William Price Craighill

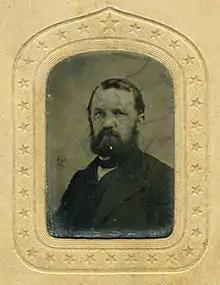

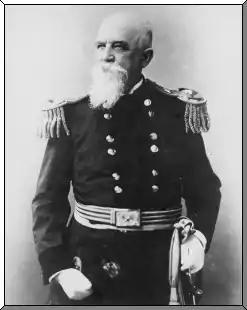

William Price Craighill (July 1, 1833 – January 18, 1909) was born in Charles Town, Virginia (now West Virginia), son of William Nathaniel Craighill & Sarah Elizabeth Brown. He was an author, Union Army officer in the American Civil War, and later served as Chief of Engineers.